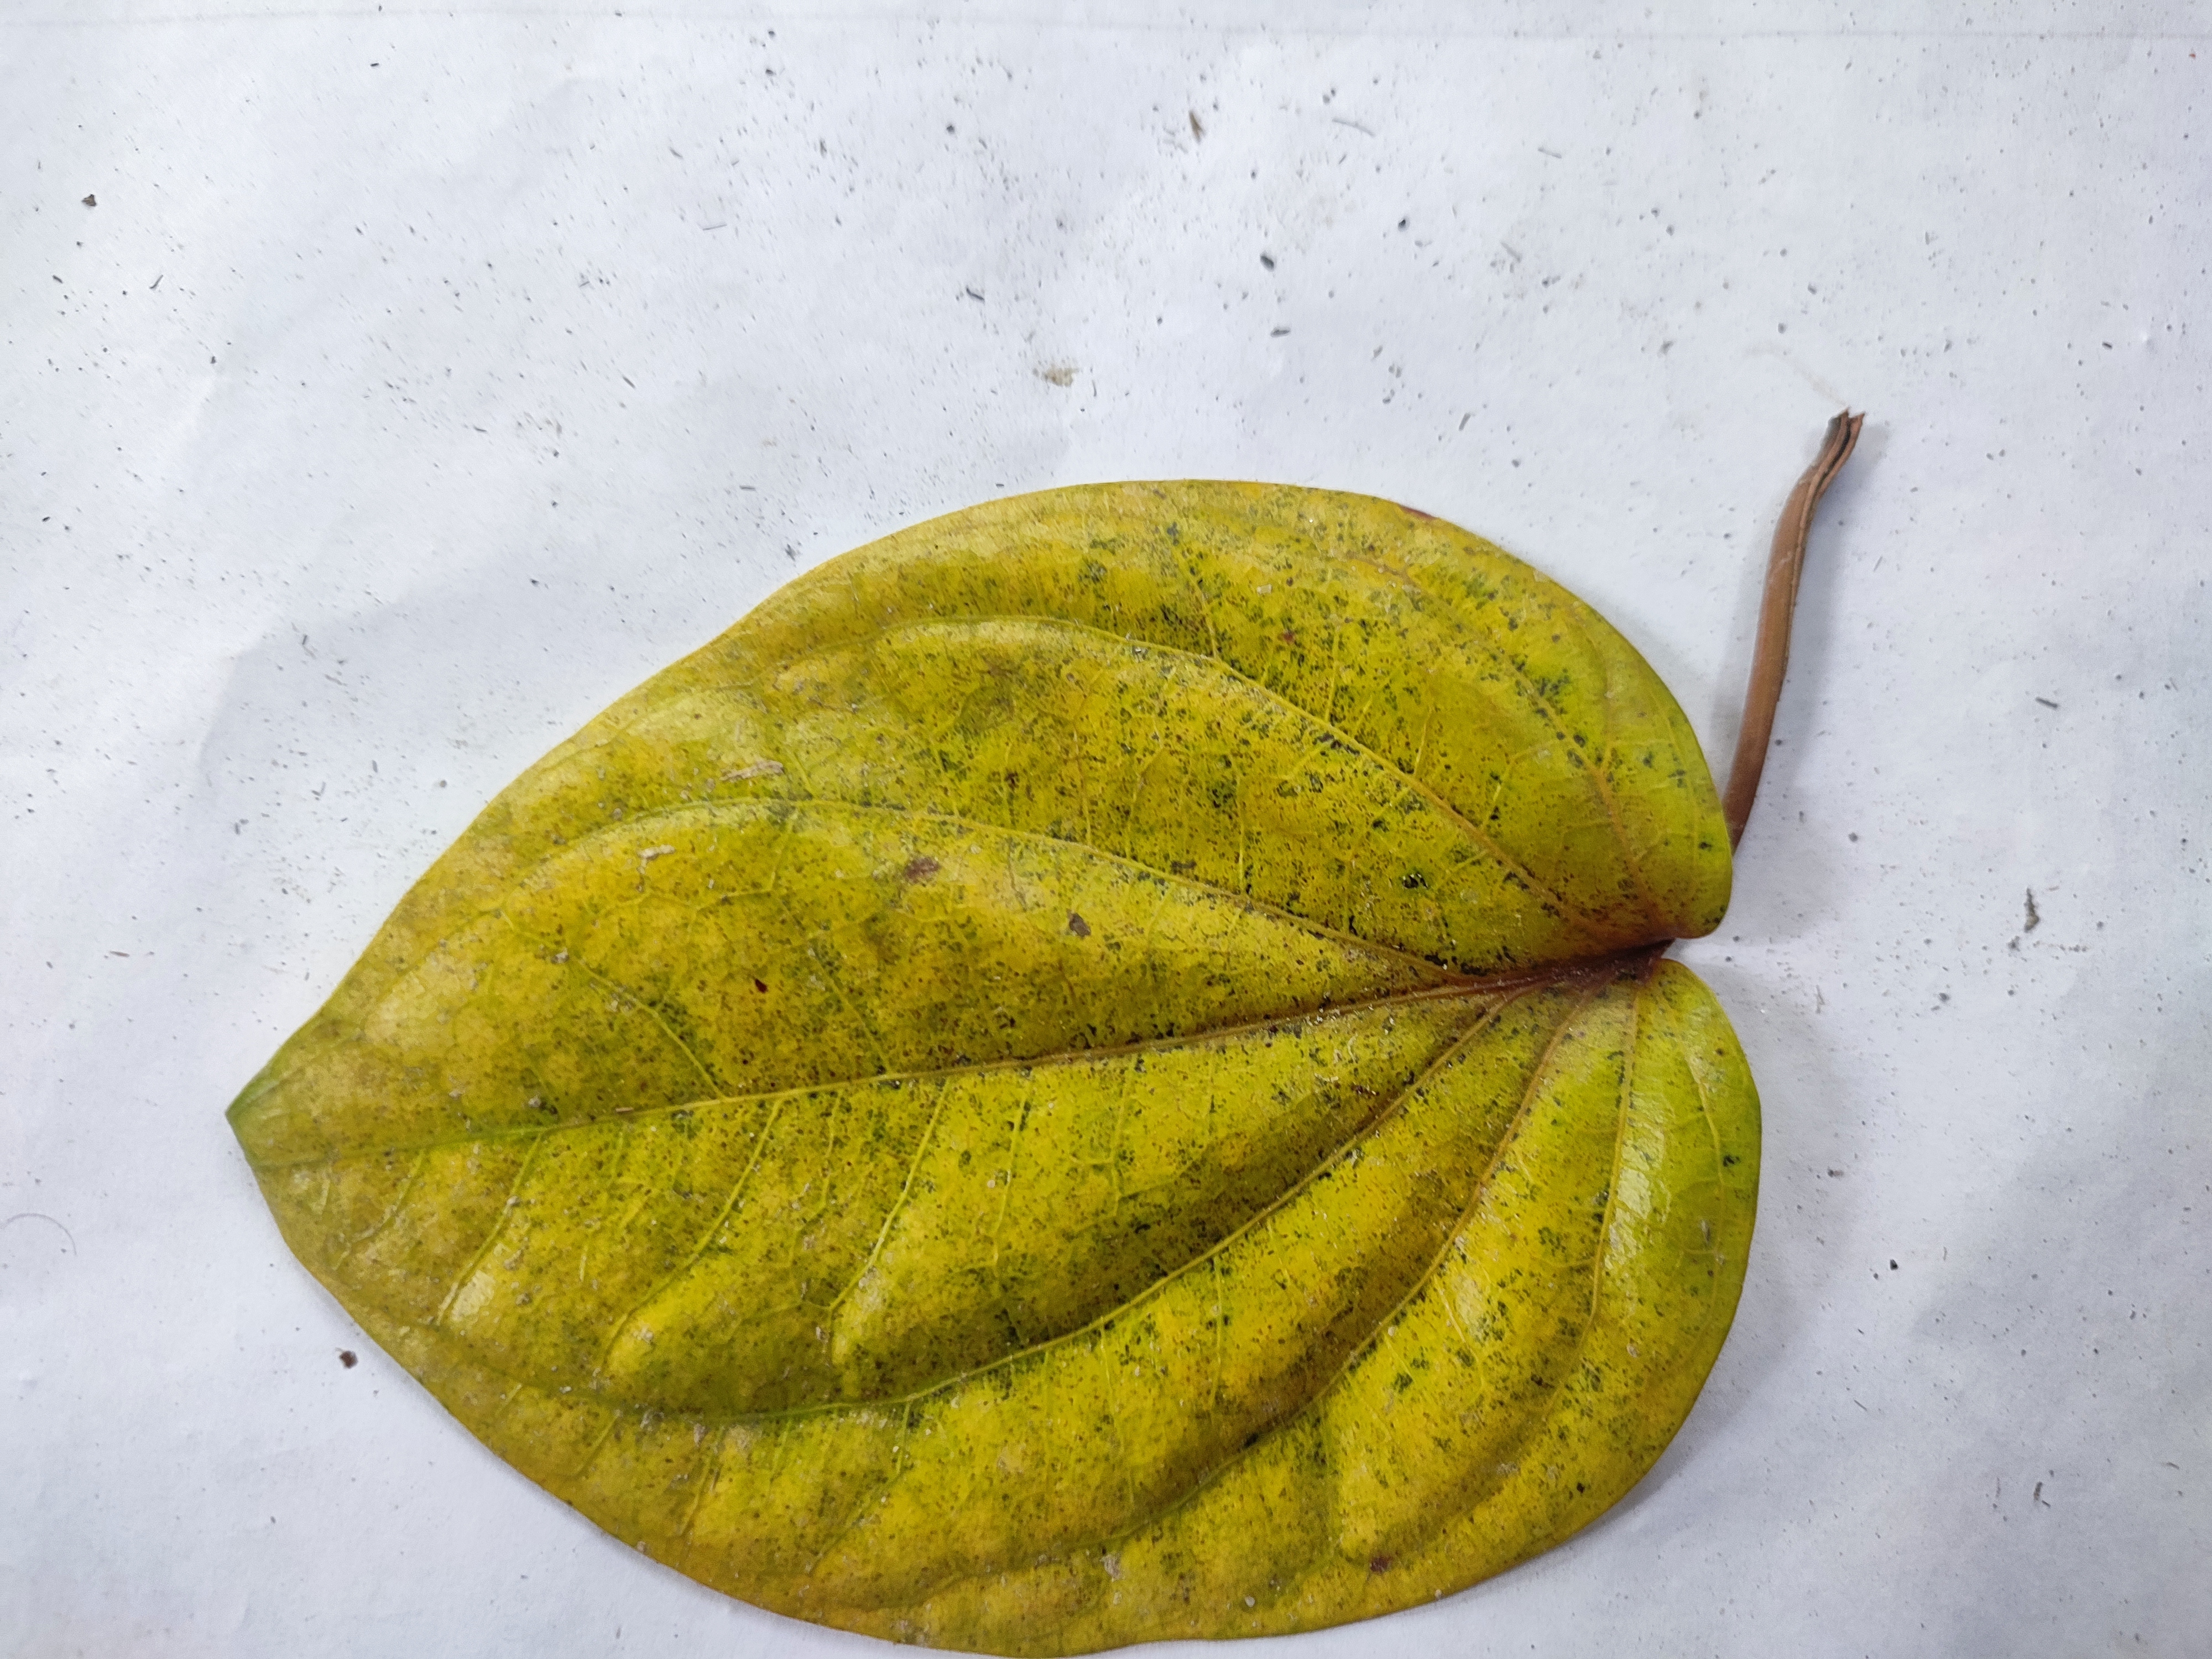
Label: Dried_Leaf